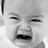
Emotion: sad